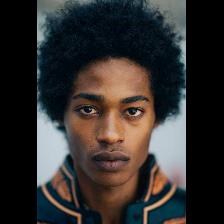
Label: Human